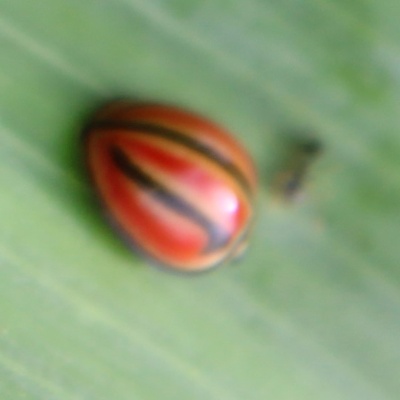
Crop: Maize
Condition: leaf beetle